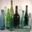
Label: bottle